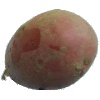
Label: Potato Red 1